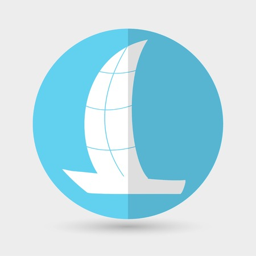
ship type on a white background illustration